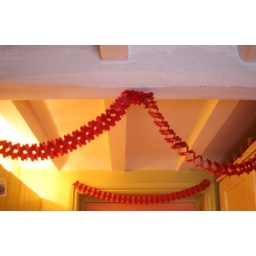
Deck the halls. I've made a start in the hall. Green, red and white. Now to add the florescent pink light.